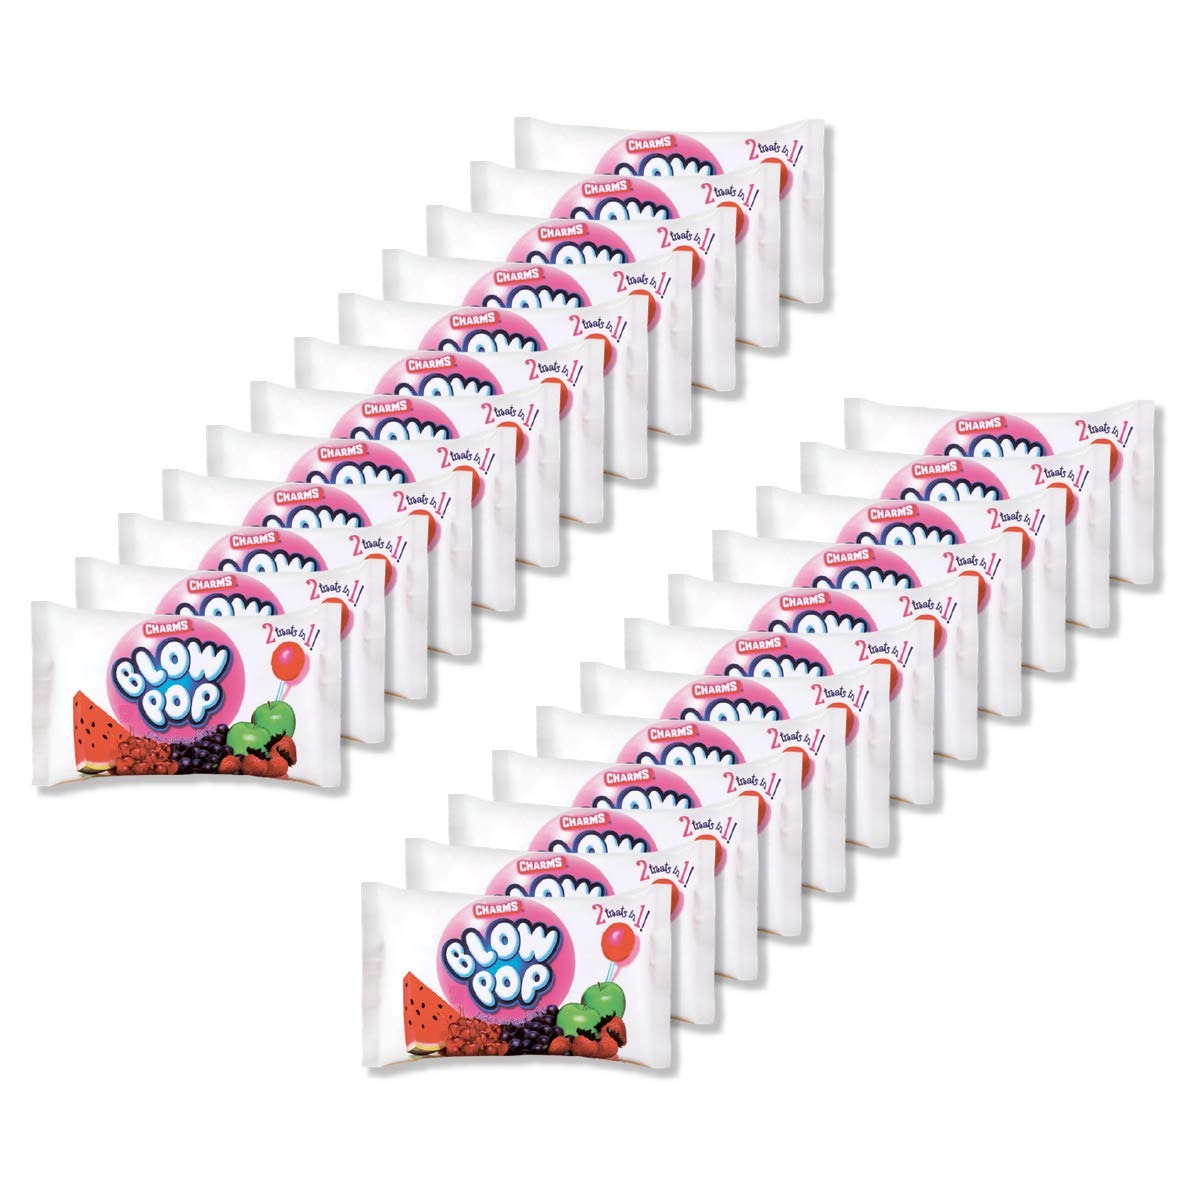
Item Name: Charms Blow Pops, Assorted Flavors, Pack of 24 10.4 Ounce Bags
Bullet Point 1: Chewy, bubble gum center surrounded by a delicious, fruit-flavored, hard candy shell
Bullet Point 2: Pack of 24 10.4 oz Bags of Charms Blow Pops
Bullet Point 3: Assorted flavors include Grape, Strawberry, Blue Razz Berry, Cherry, Watermelon, and Sour Apple flavors.
Bullet Point 4: Blow Pops fun fruit flavors are all Kosher, Peanut Free and Gluten Free.
Bullet Point 5: Each Charms Blow pop is individually wrapped to maintain its freshness until you are ready to enjoy this unique dual candy and gum treat.
Value: 249.6
Unit: ounce

Price: 5.24